Myron Holley

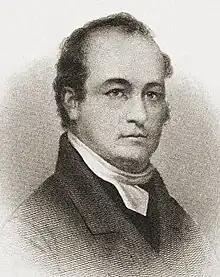

Myron Holley (April 29, 1779 – March 4, 1841) was an American politician who played a major role in the creation of the Erie Canal. In 1816, he was appointed to the five-person Erie Canal Commission, which had the task of organizing and supervising the canal's construction. As one of two full-time and salaried members of the commission, he was its treasurer and the supervisor for the construction of the canal's main route.